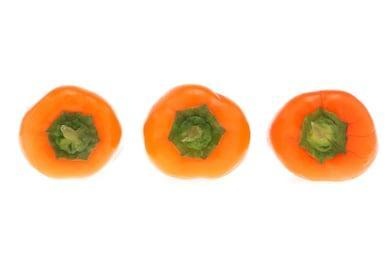
Label: capsicum